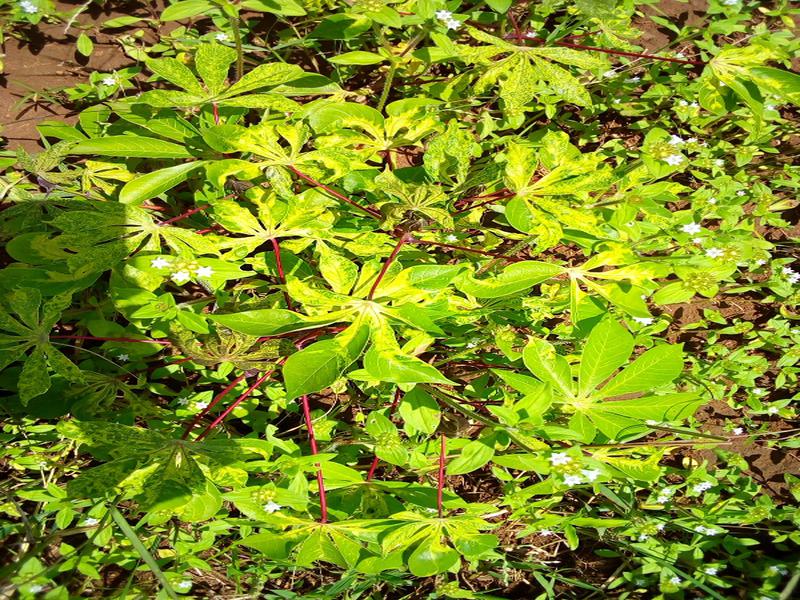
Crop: cassava
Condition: mosaic_disease